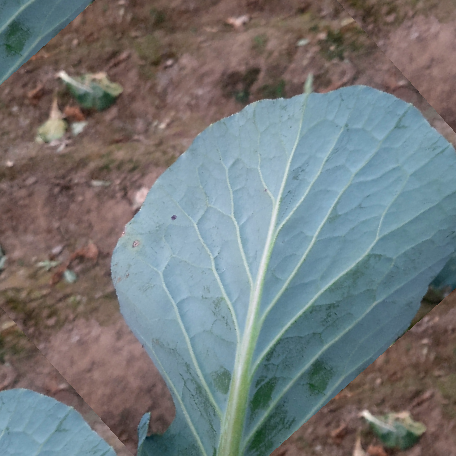
Label: Disease Free